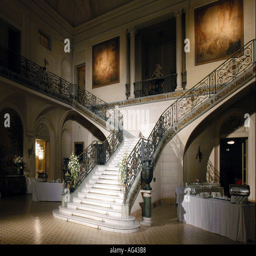
luxurious staircase at the main hall of an old traditional palace in the city